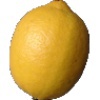
Label: Lemon 1